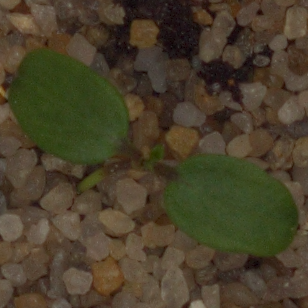
Label: cleavers